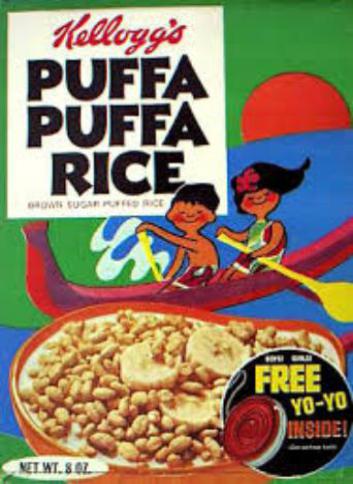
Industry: Food